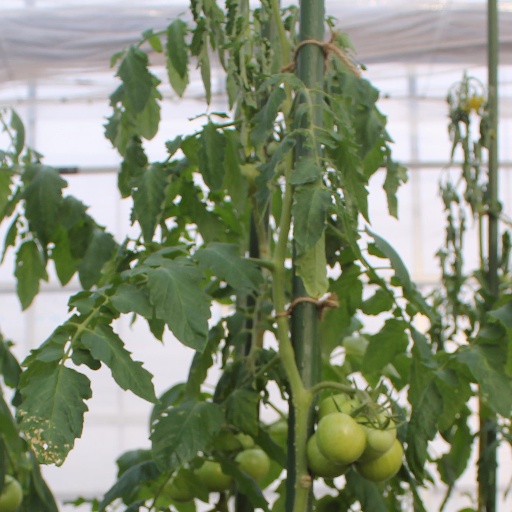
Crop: tomato